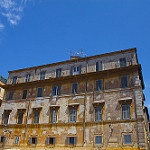
Label: buildings